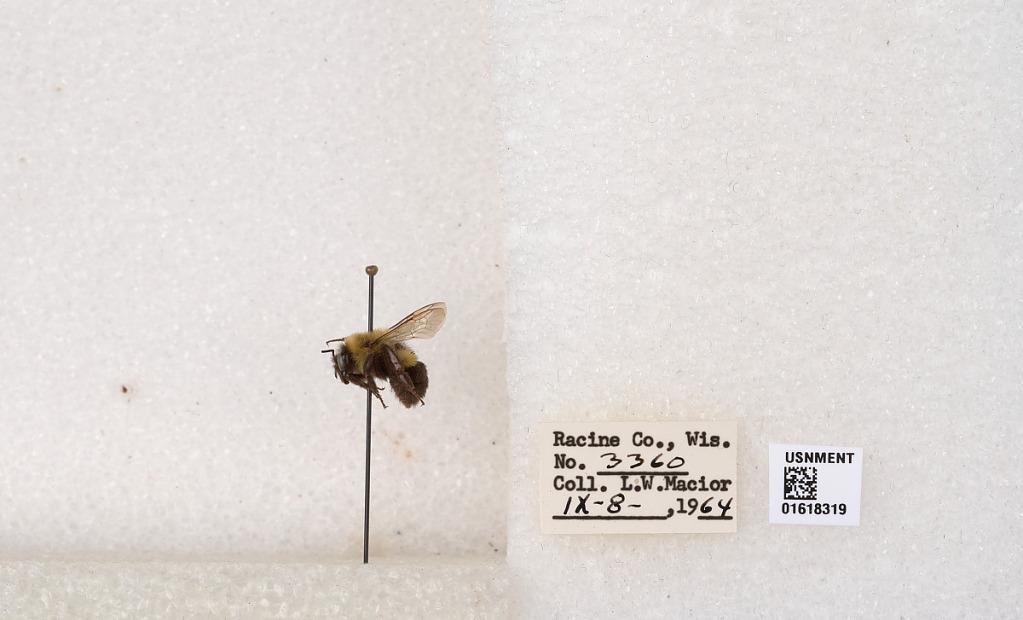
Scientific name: Bombus impatiens Cresson
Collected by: L. Macior
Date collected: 1964-9-8
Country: United States
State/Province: Wisconsin
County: Racine
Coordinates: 42.7299, -87.8123